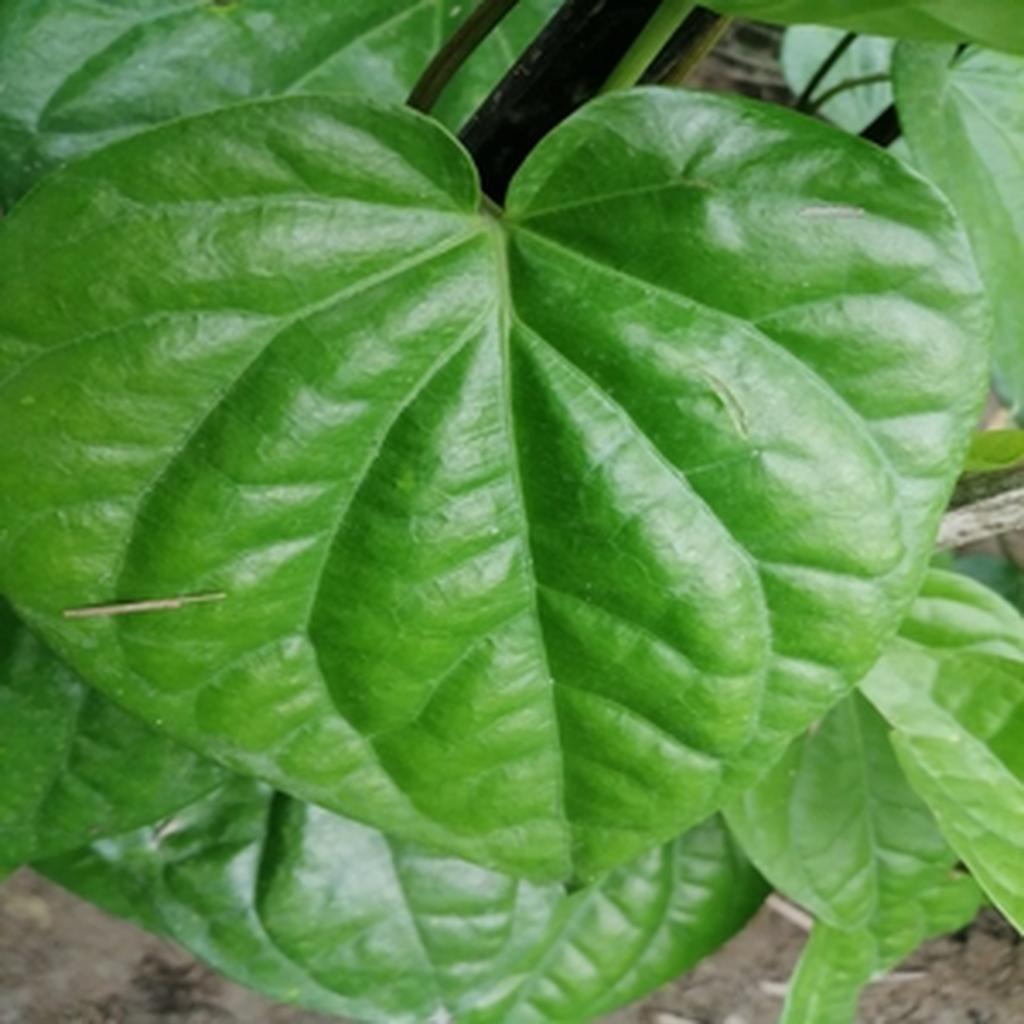
Label: Healthy_Leaf